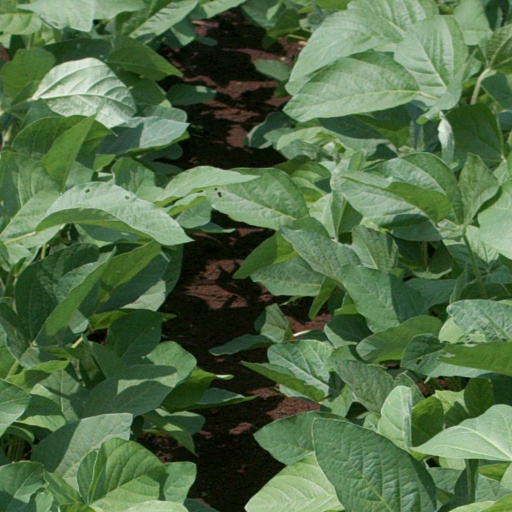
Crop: soybean